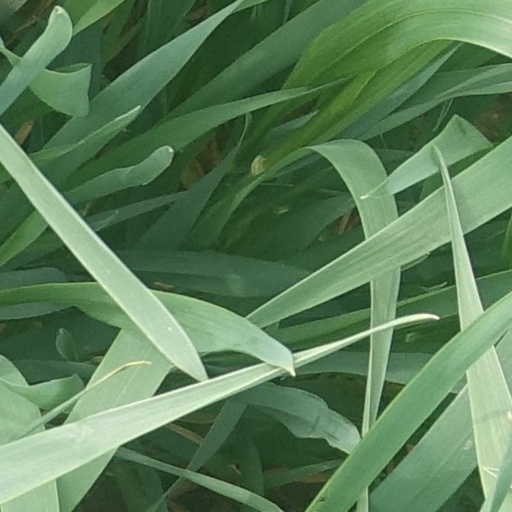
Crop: wheat